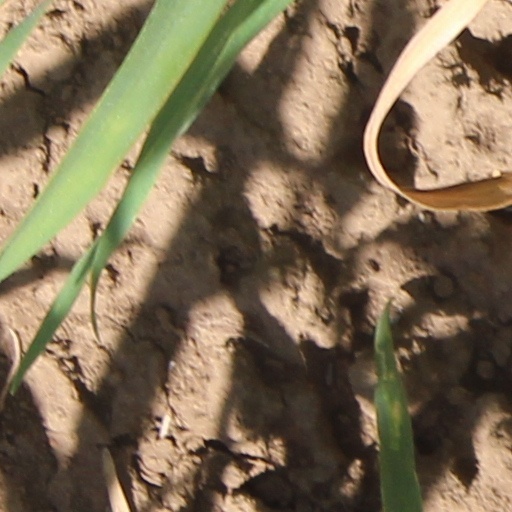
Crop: wheat